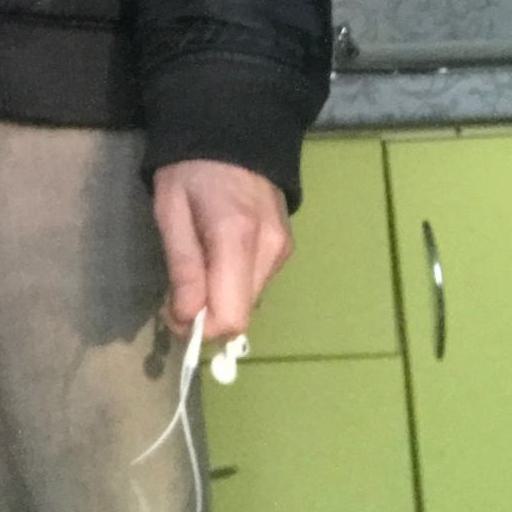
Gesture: no_gesture